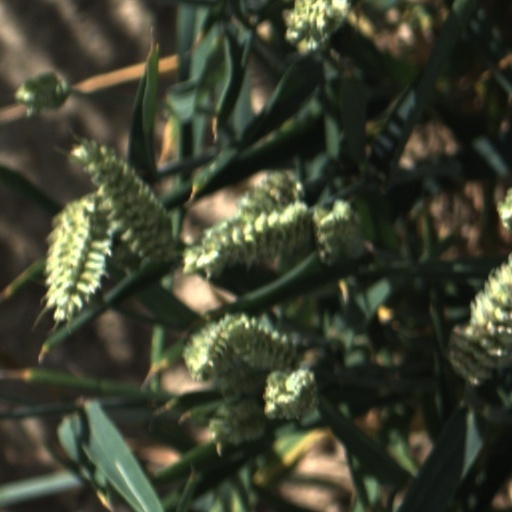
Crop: wheat